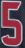
Number: 5